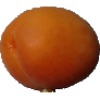
Label: Apricot 1